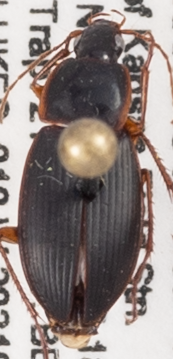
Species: Calathus opaculus
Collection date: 2021-09-21
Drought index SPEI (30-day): -0.098
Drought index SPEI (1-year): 0.044
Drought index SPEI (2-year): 0.256